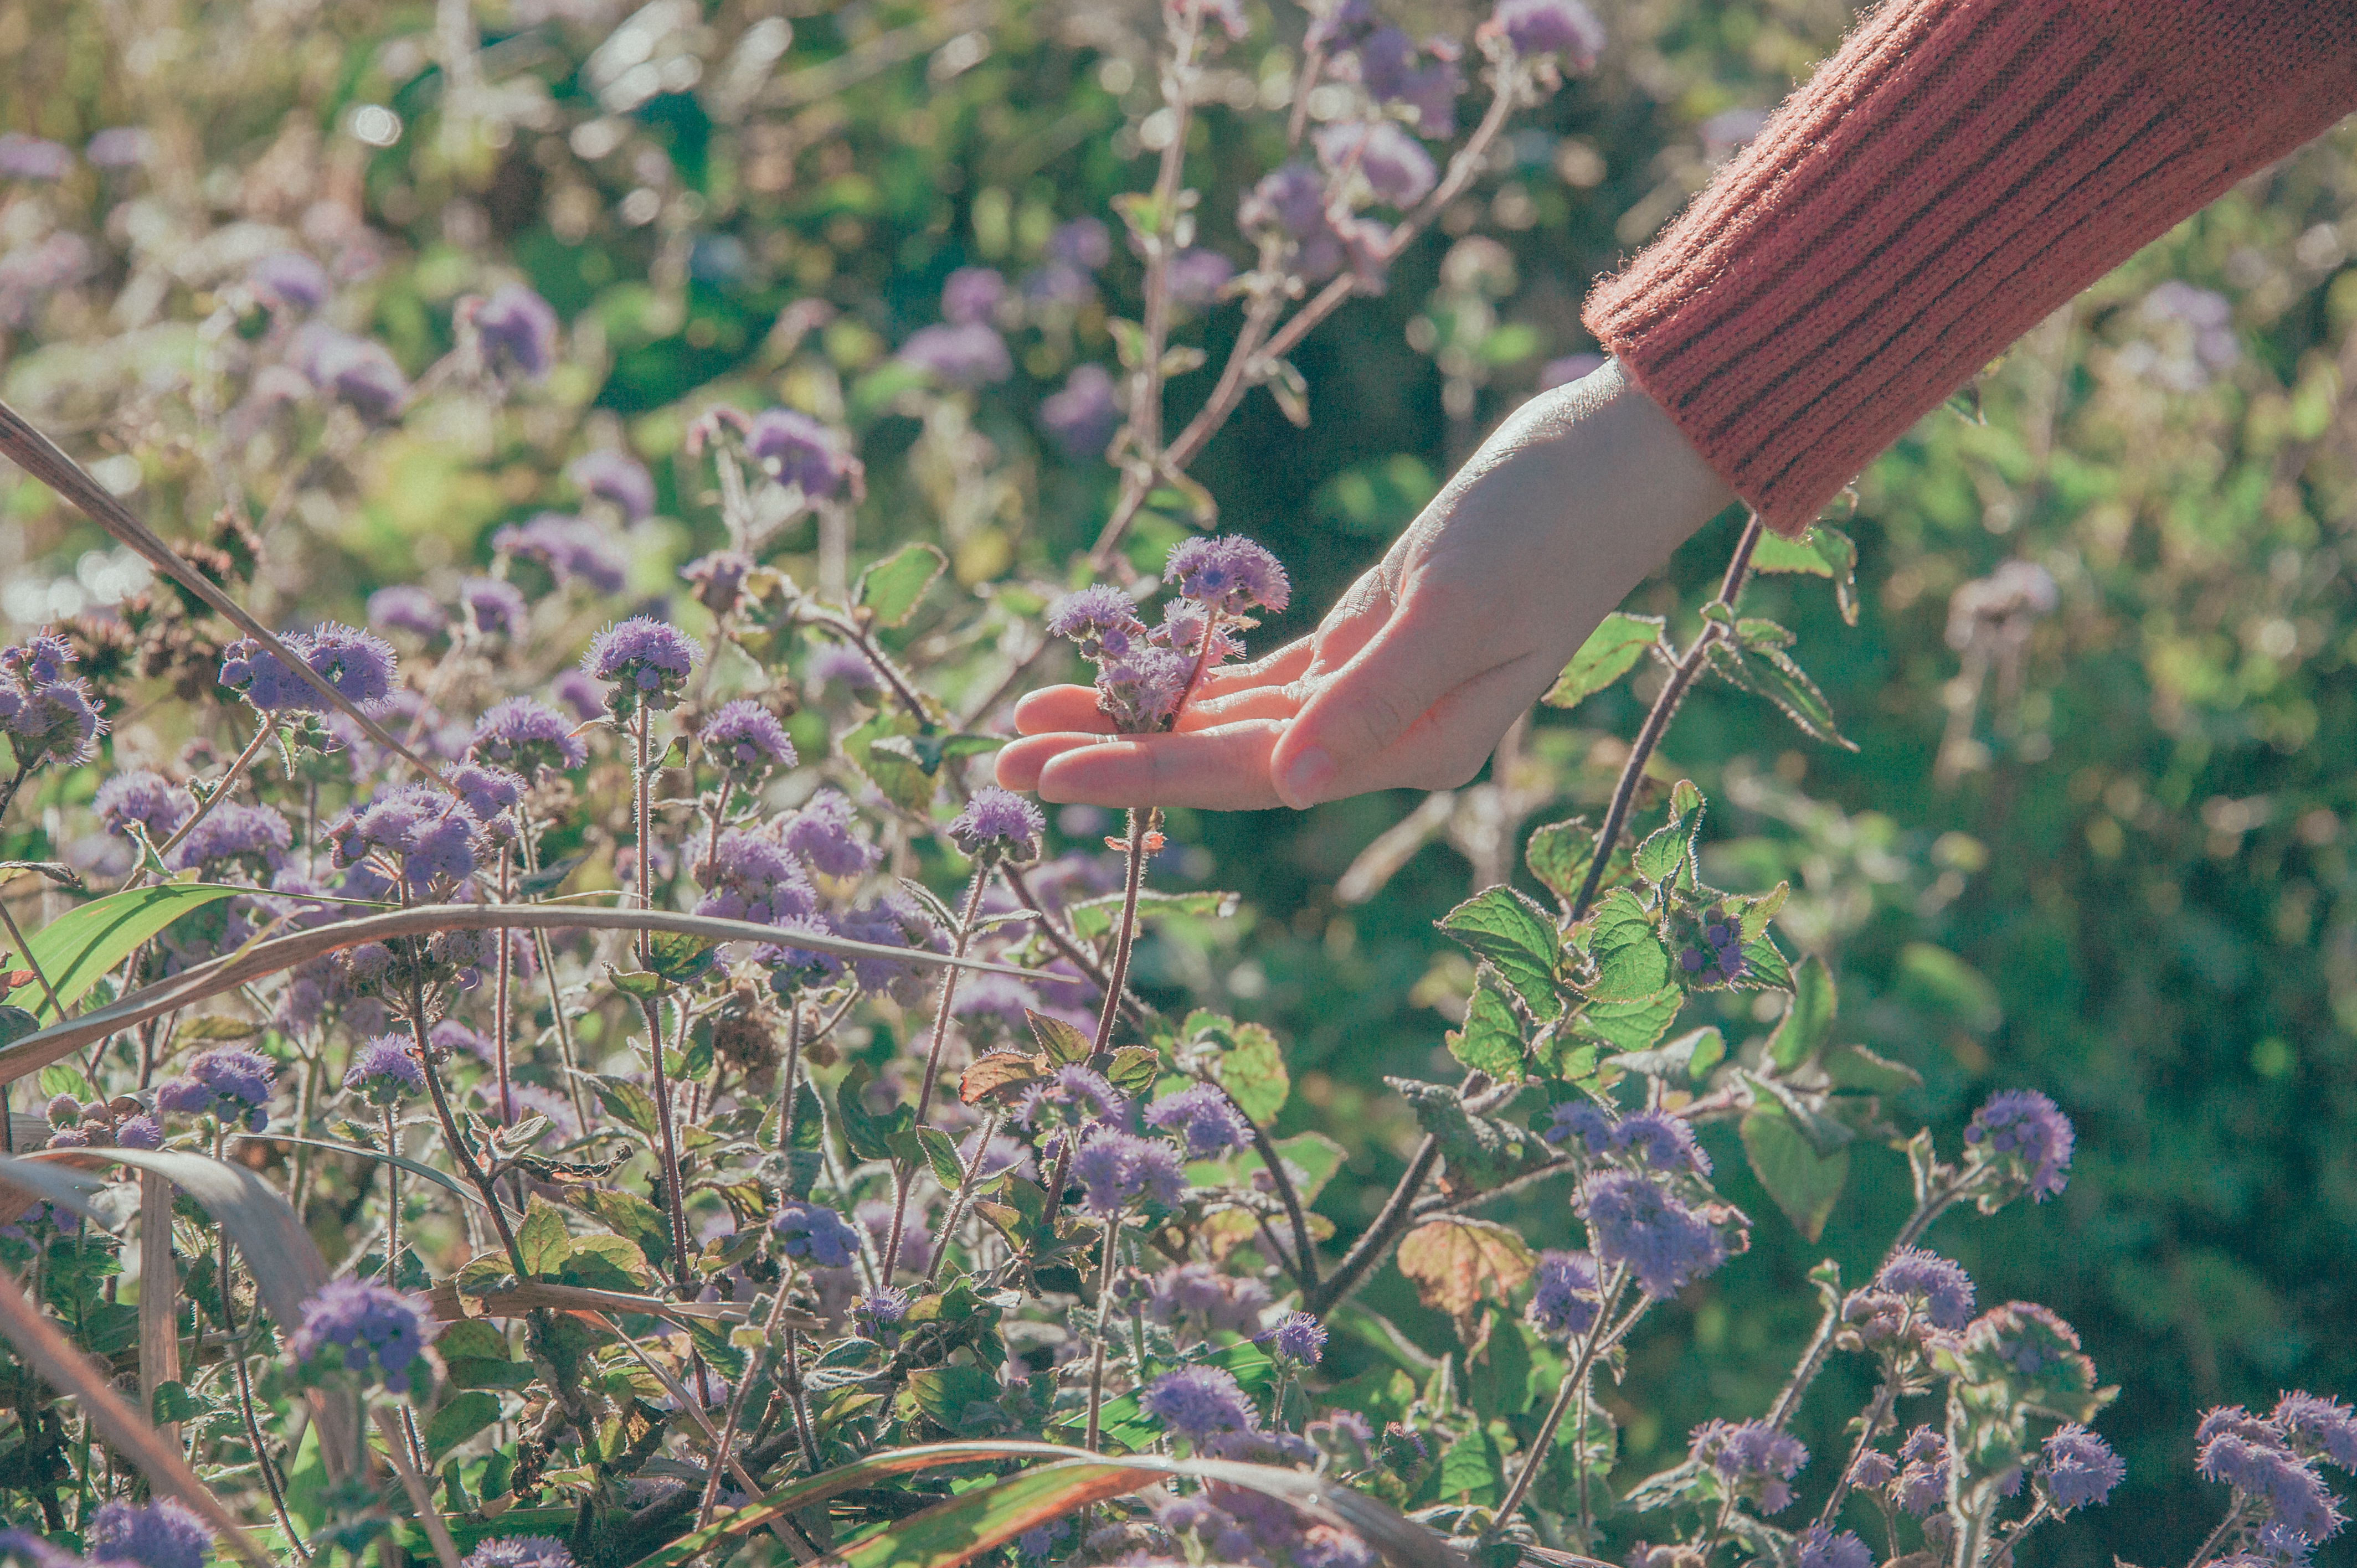
nature, plant, tree, leaf, landscape, green, sunlight, flora, purple, flower, spring, branch, grass, grass family, plant community, shrub, herb